Nelson Ogunshakin

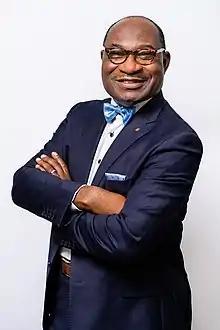
Dr Nelson Ogunshakin OBE, CEO, FIDIC

Olawale Nelson Ogunshakin OBE (known as "Nelson Ogunshakin") is a British engineer and businessman. He is currently chief executive officer of the International Federation of Consulting Engineers (FIDIC) based in Geneva, Switzerland. He was appointed to the board of Transport for London in September 2016.